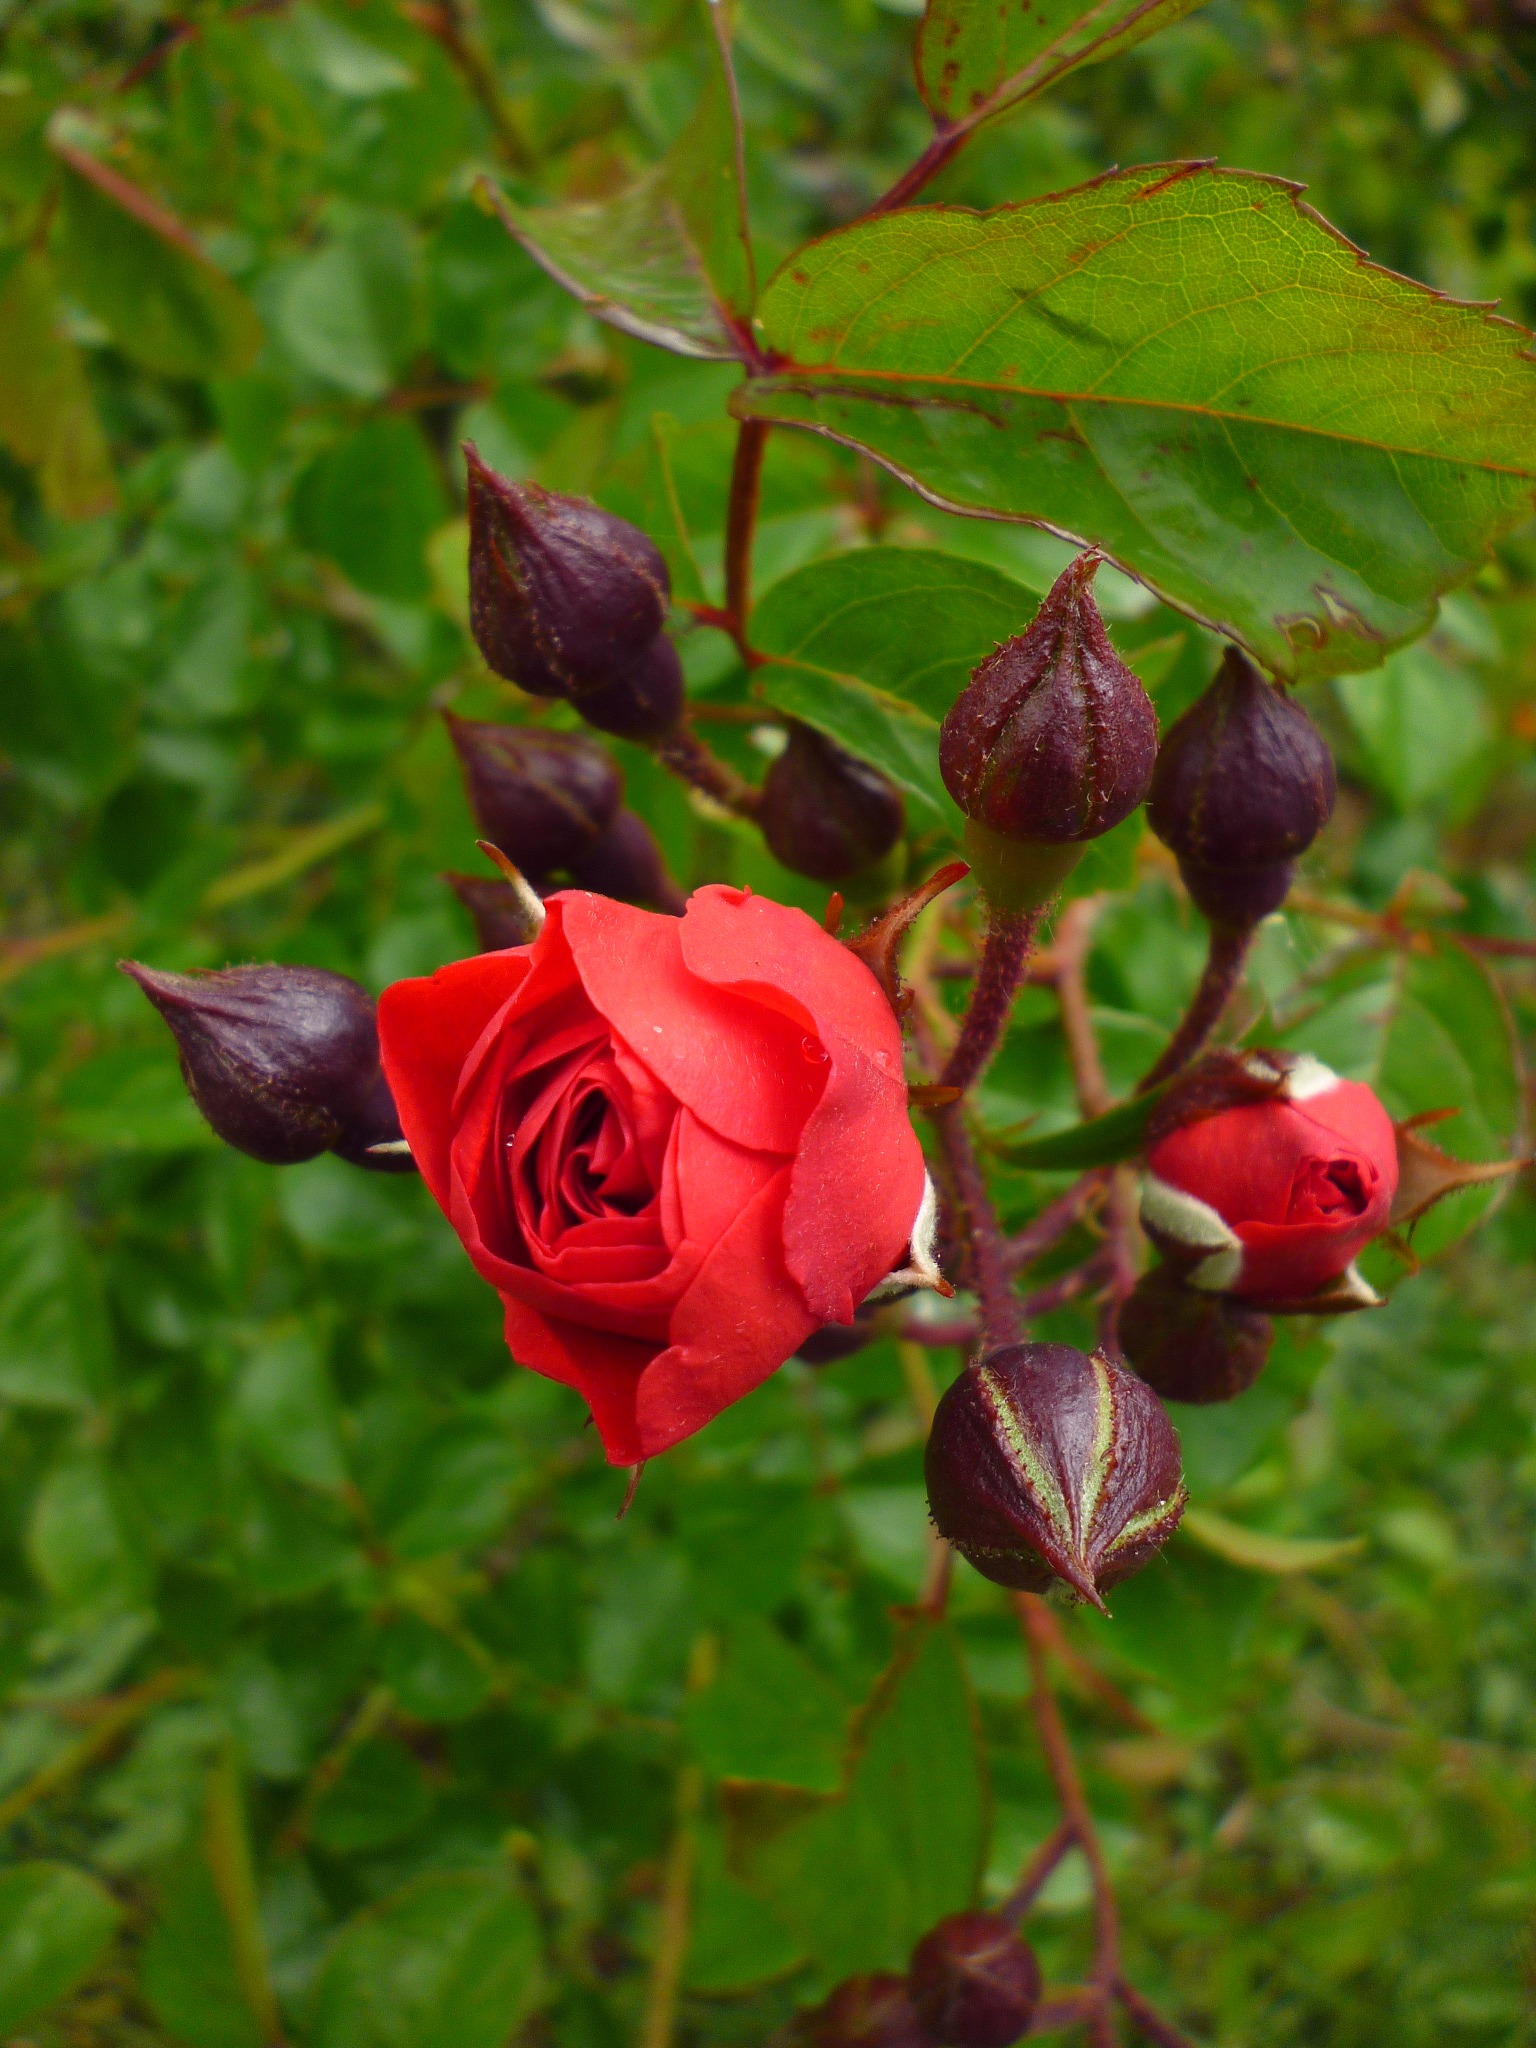
nature, plant, flower, rose, green, red, produce, botany, flora, shrub, rosa canina, flowering plant, garden roses, rose family, summer flower, flower bud, land plant, rose order, rosa rubiginosa